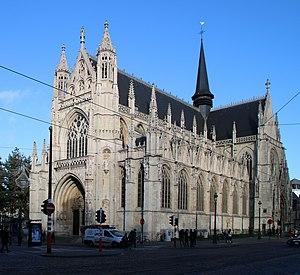
Eglise du Sablon à bruxelles
Cette page reprend une partie des bâtiments remarquables se trouvant sur le trajet de la ligne 92 du tramway de Bruxelles.